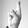
ASL letter: R